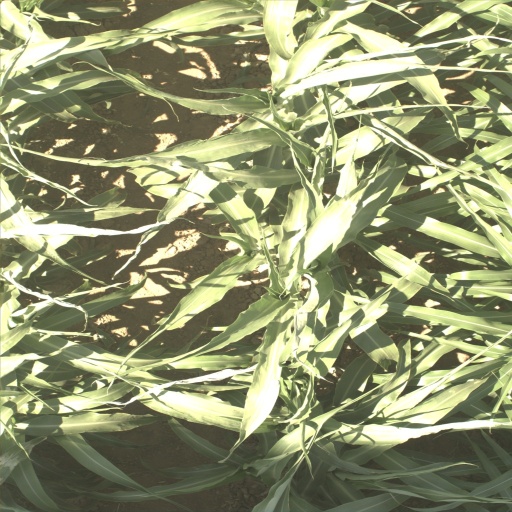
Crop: sorghum